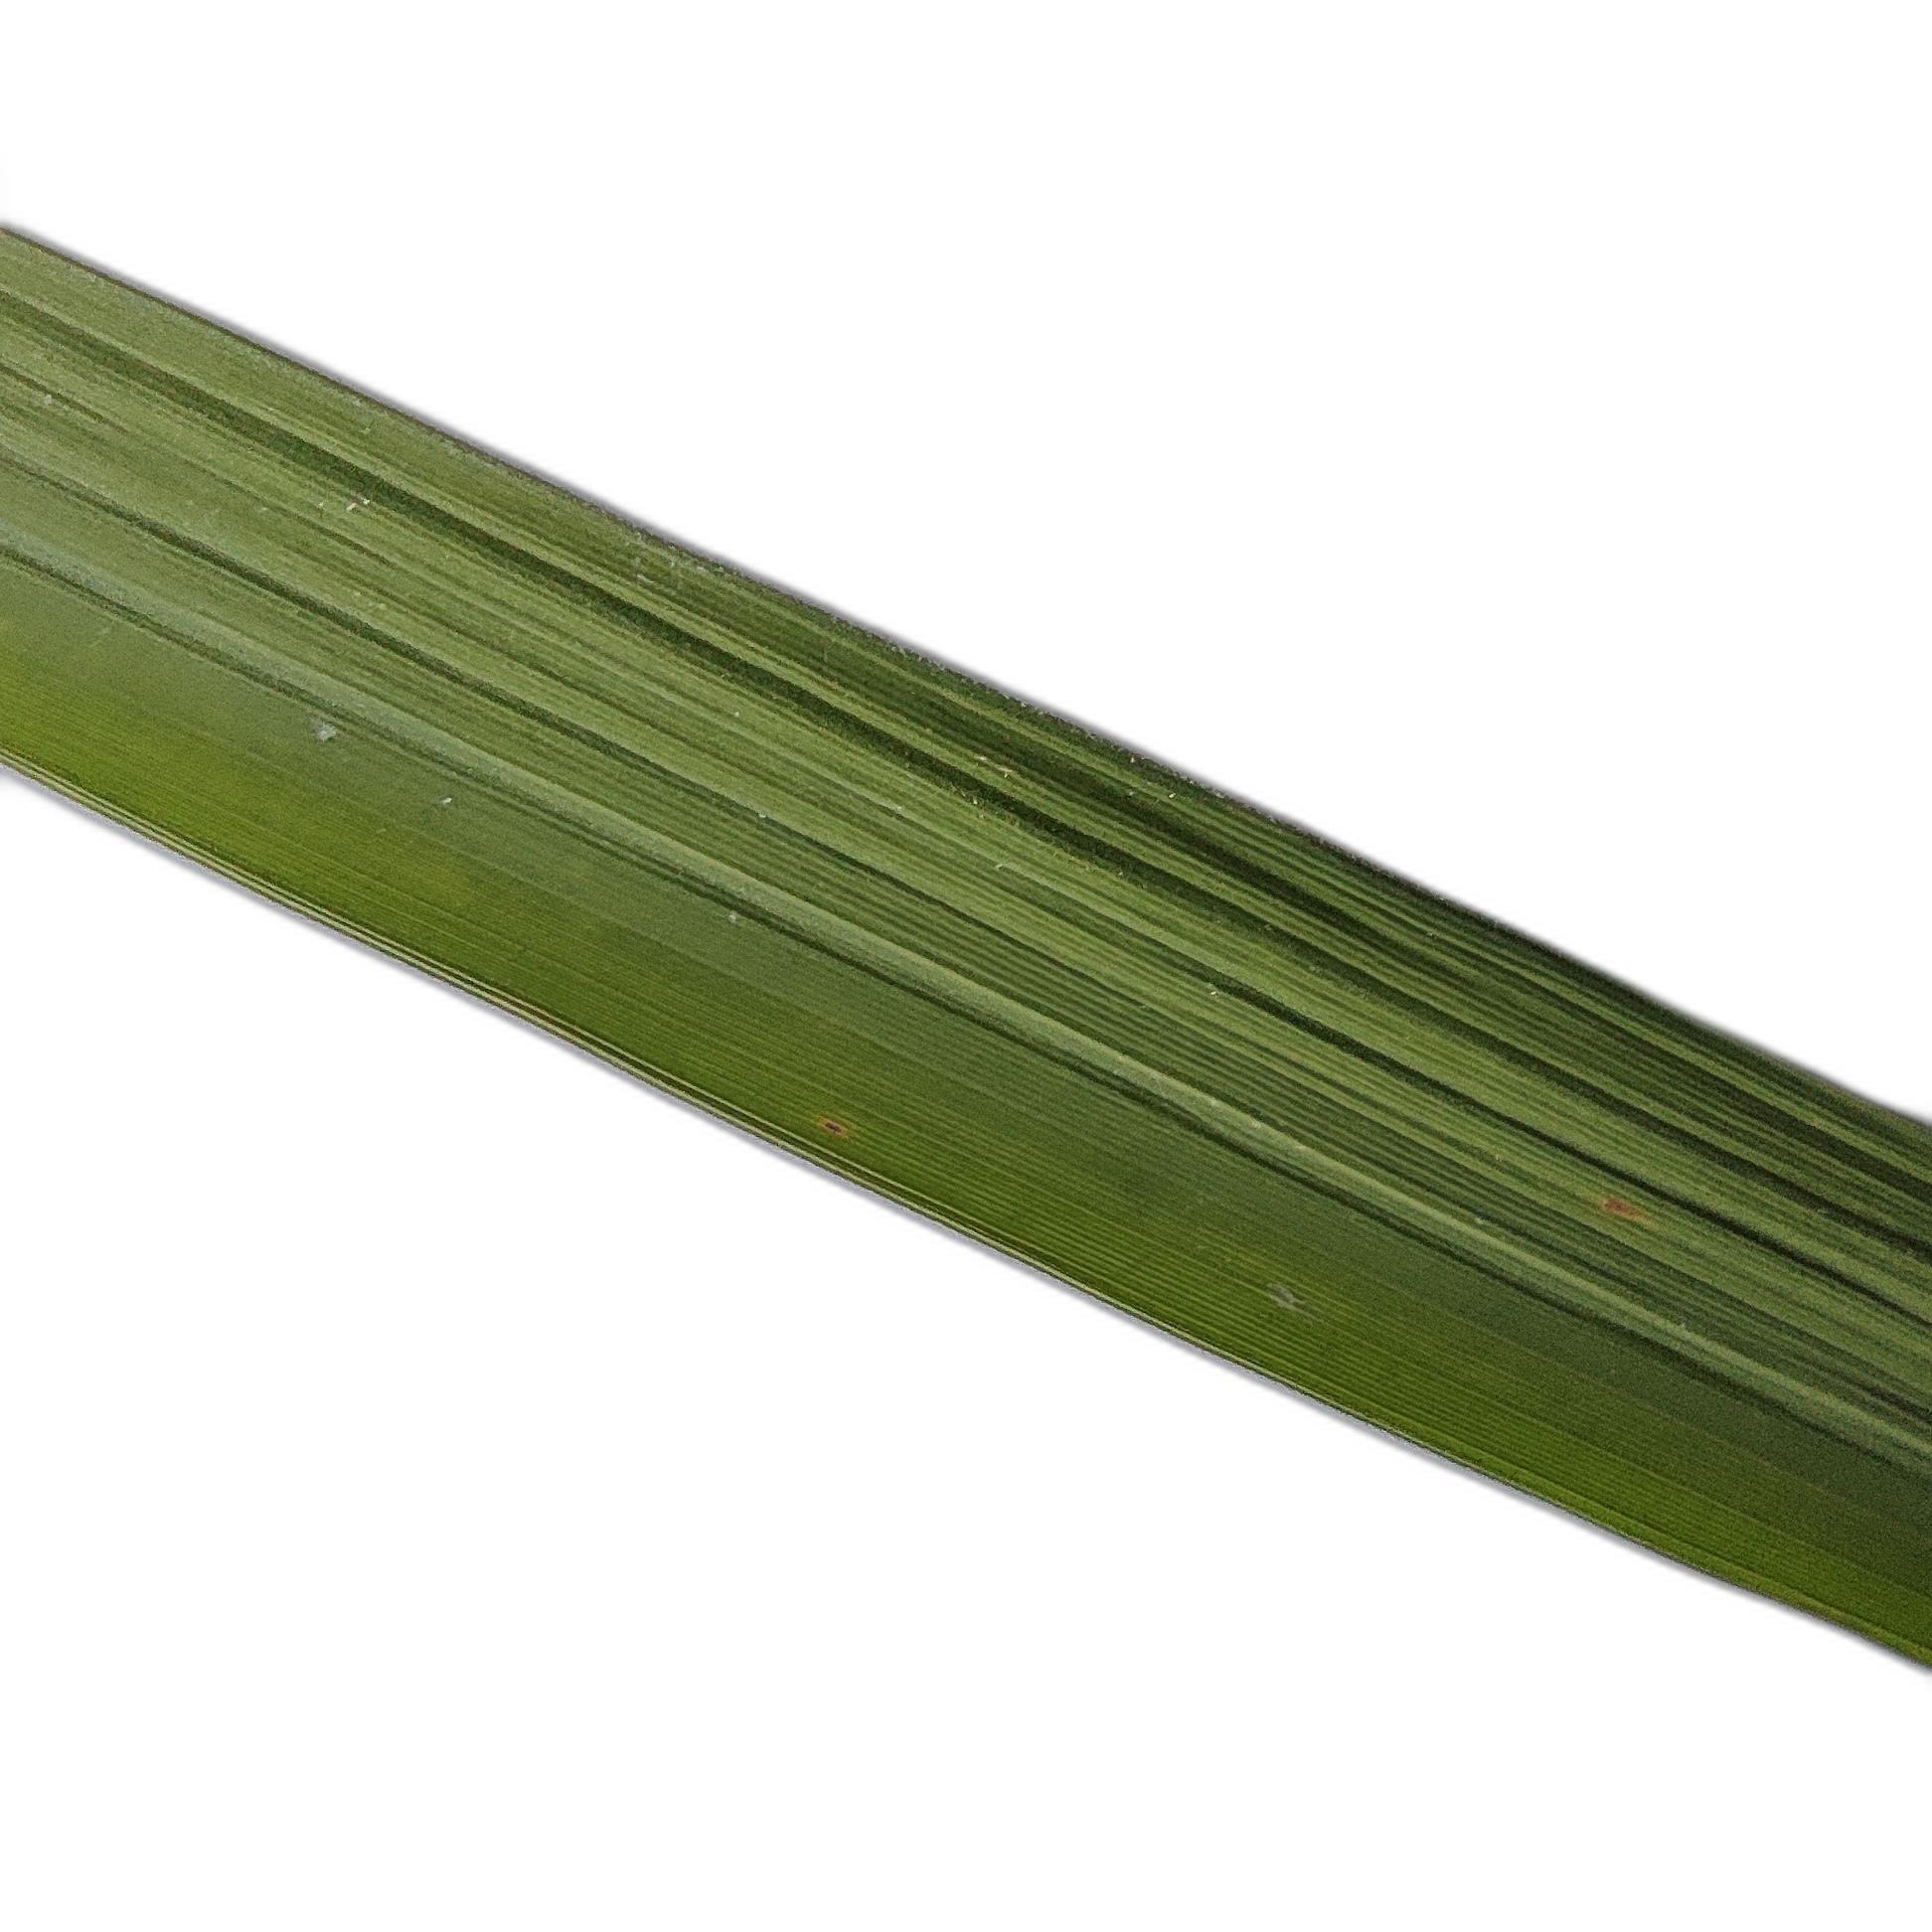
Label: Healthy